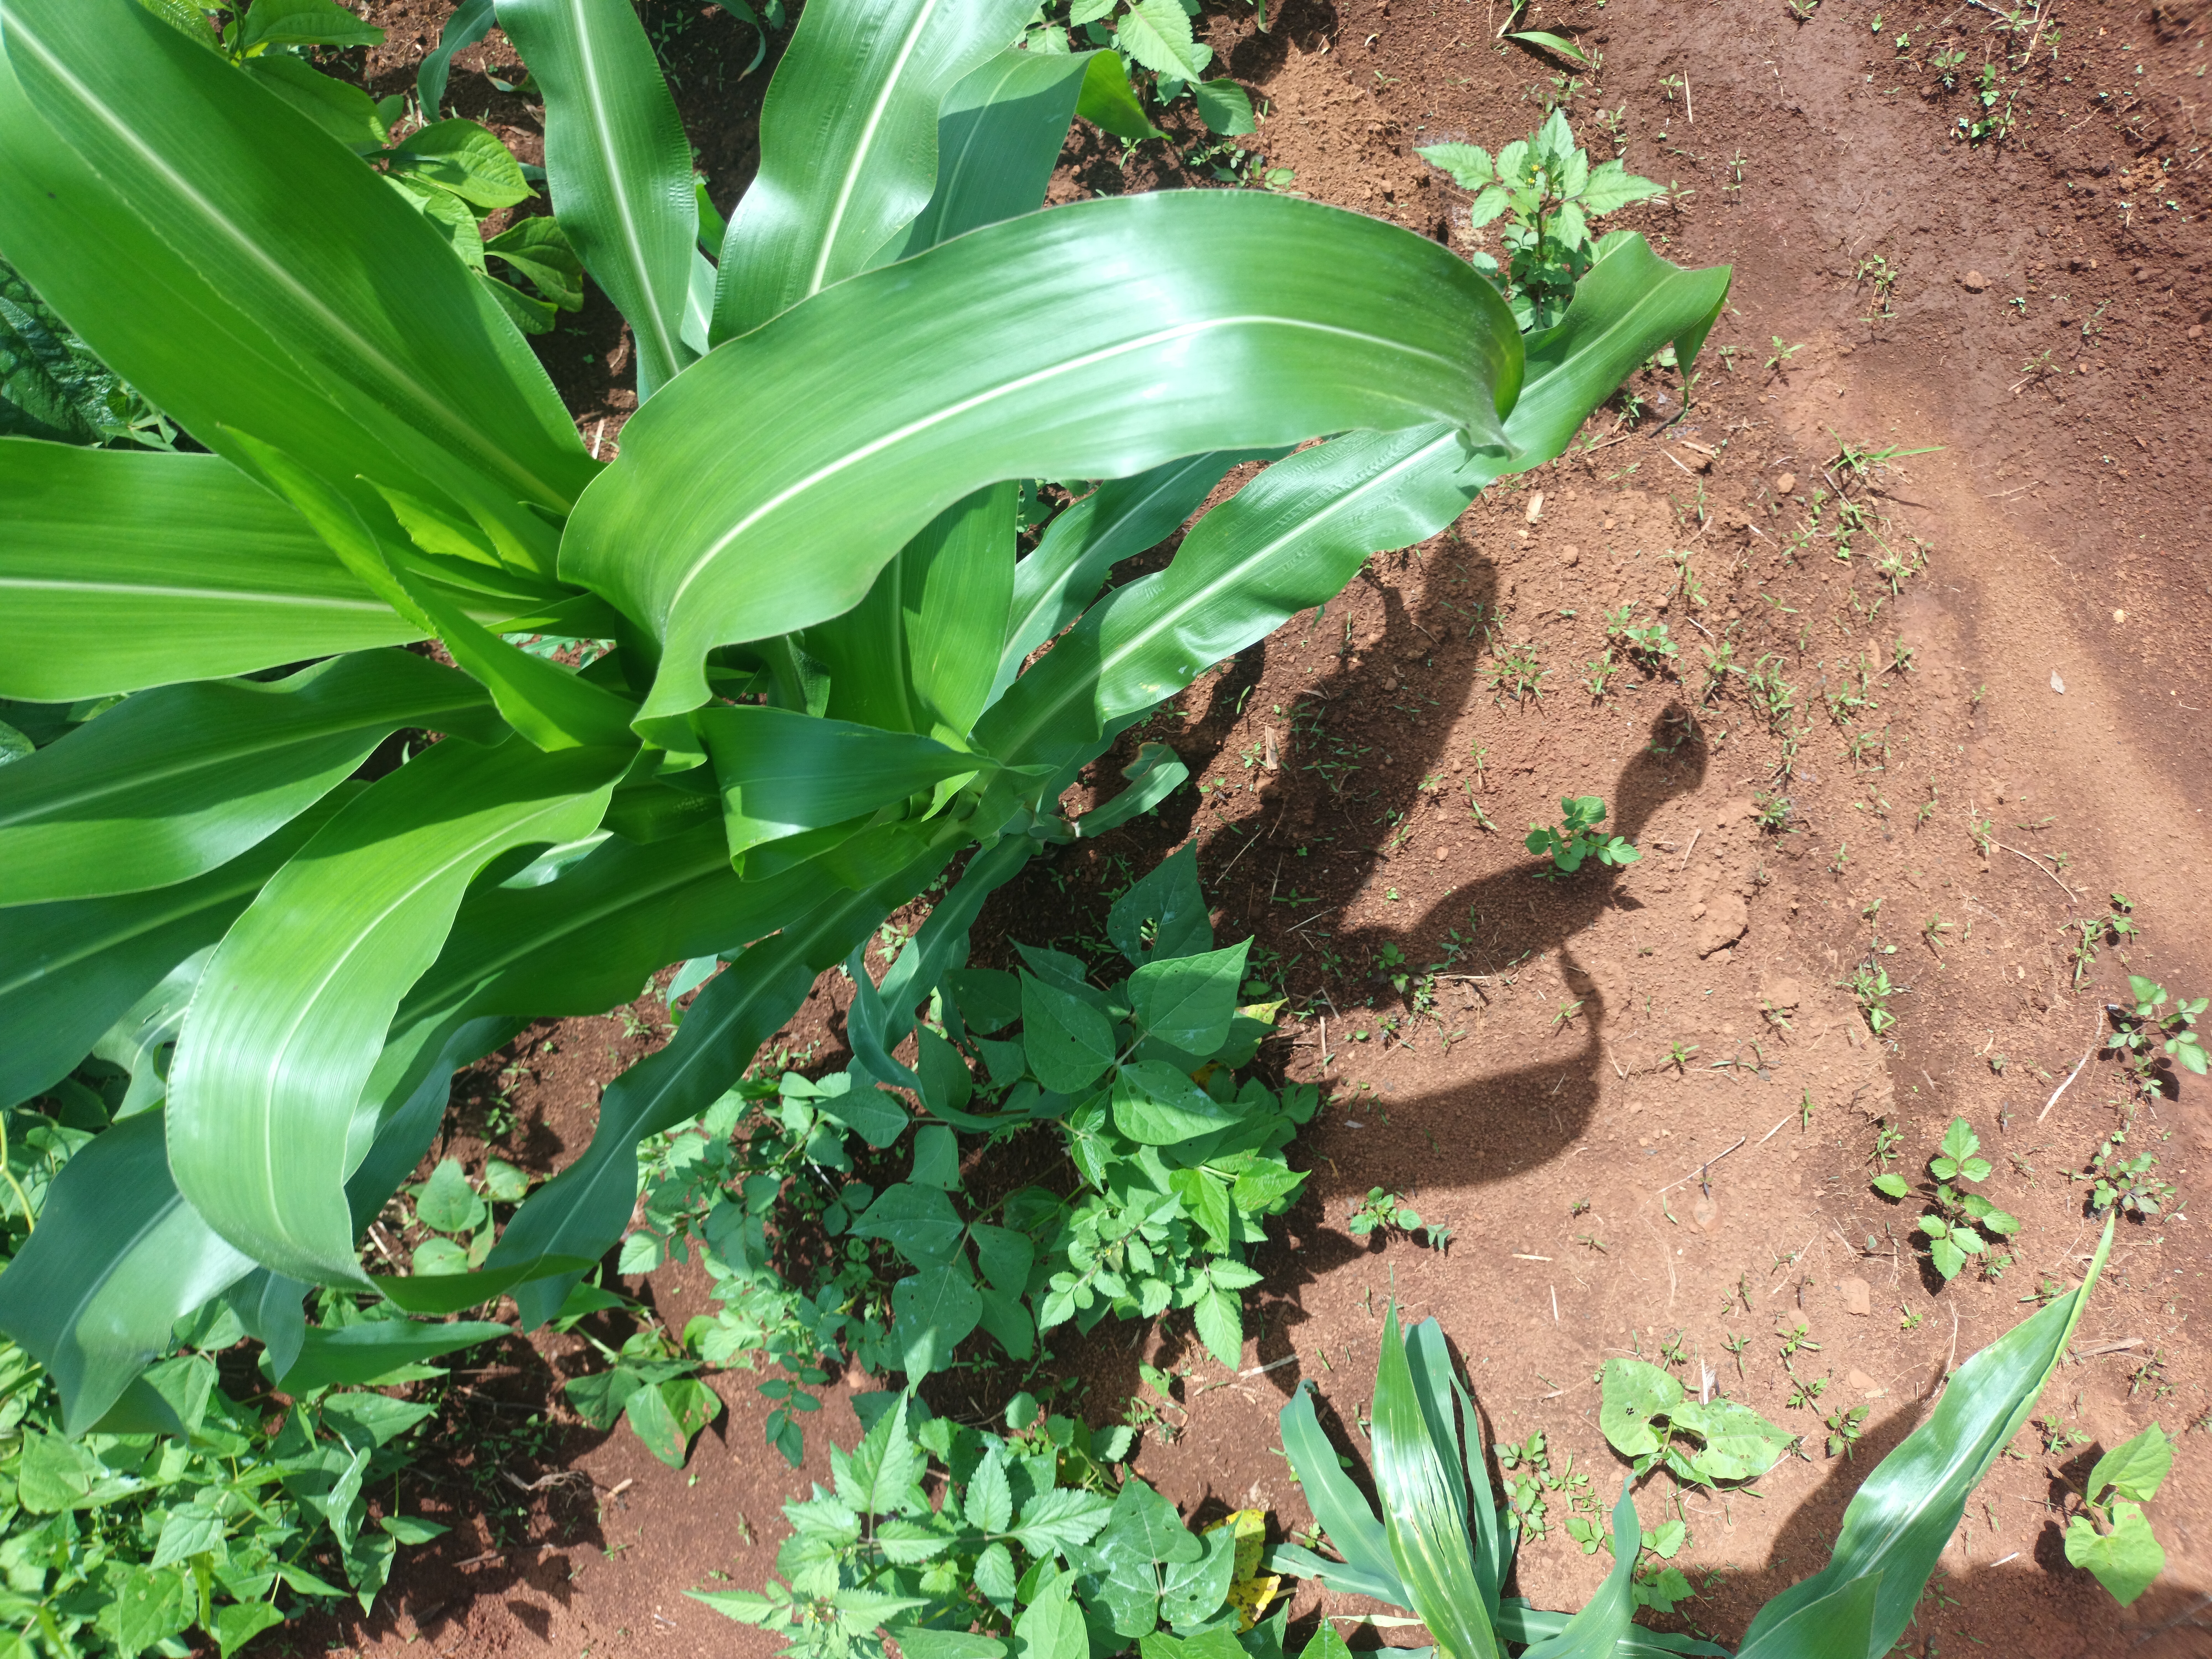
Label: healthy